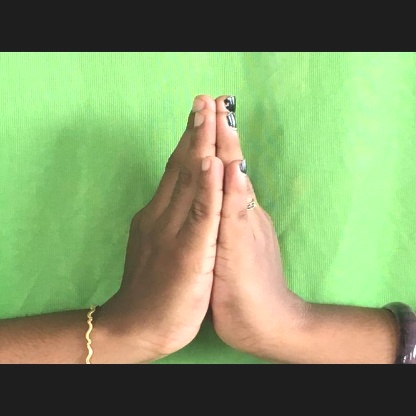
Mudra: Anjali